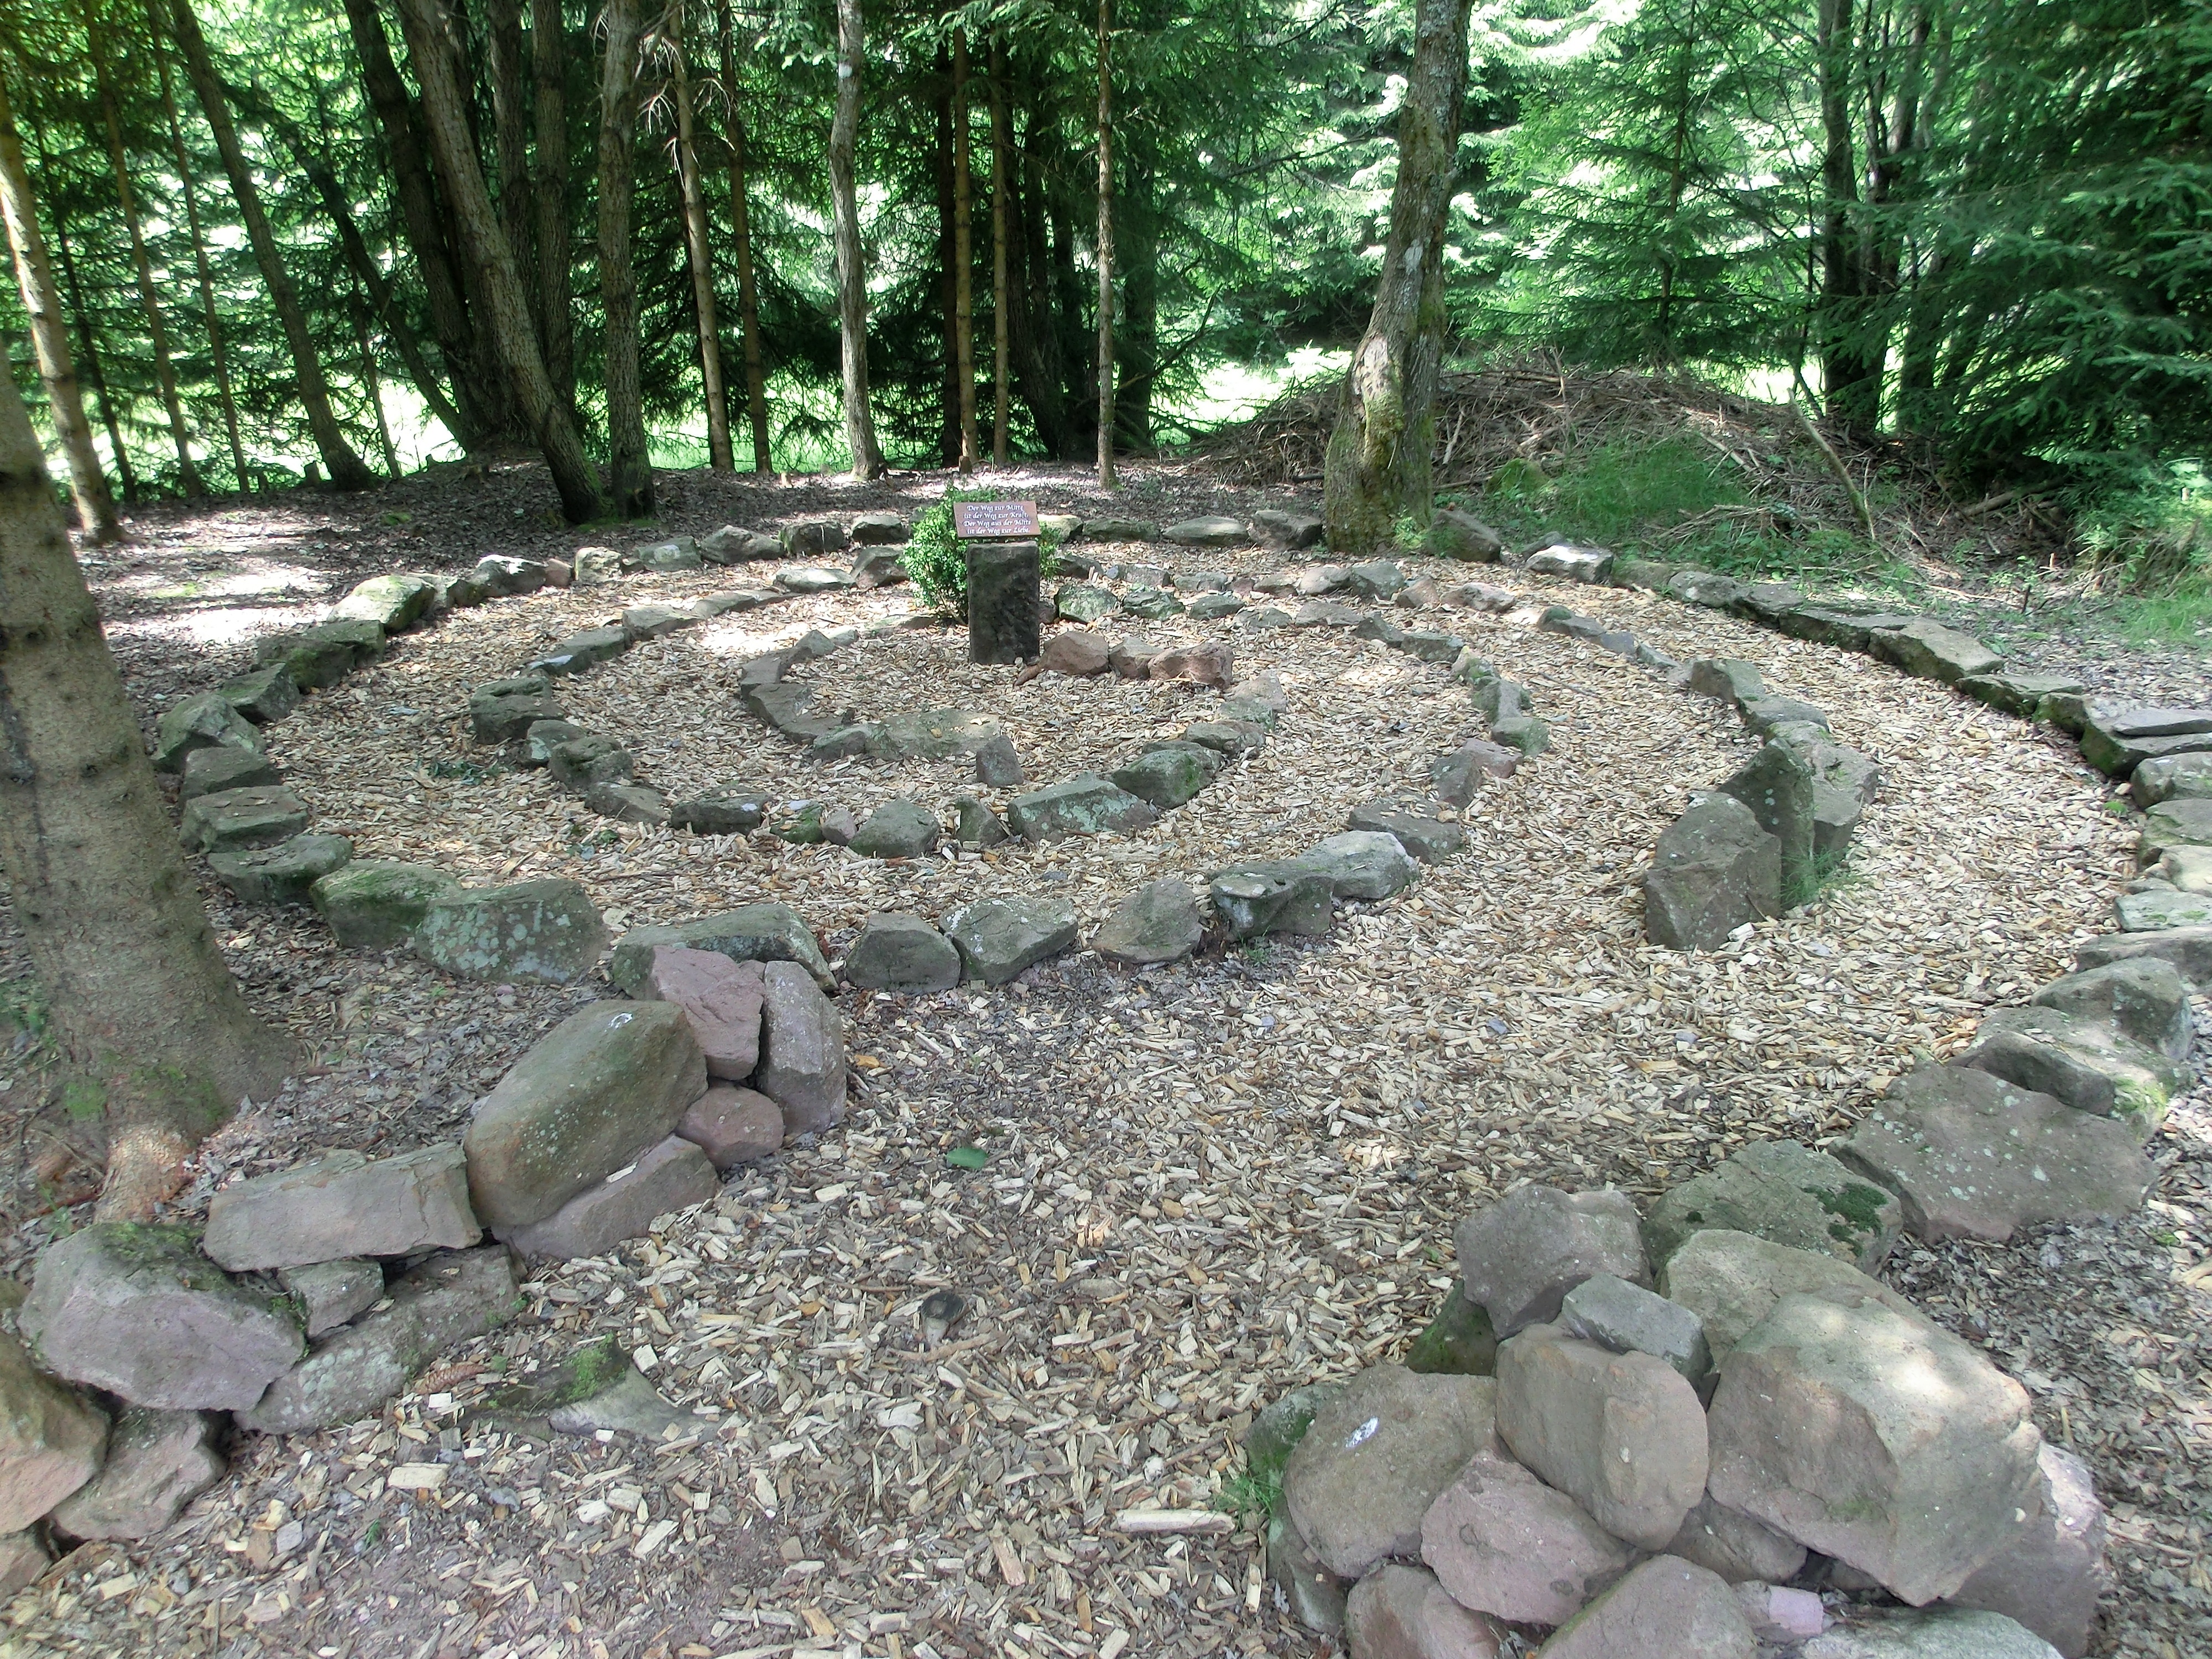
forest, trail, pond, backyard, stone wall, garden, place, labyrinth, center, history, woodland, yard, away, ritual, cult, mistery, kniebis